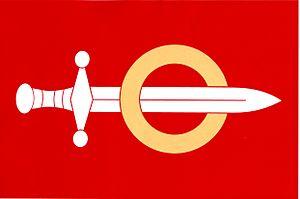
Hrochův Týnec est une ville du district de Chrudim, dans la région de Pardubice, en République tchèque. Sa population s'élevait à 2 028 habitants en 2017.